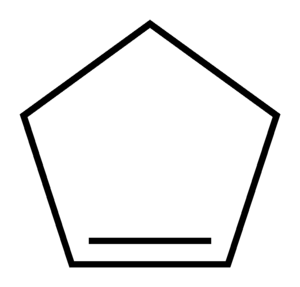
Les composés organiques sont les composés dont un des éléments chimiques constitutifs est le carbone, à quelques exceptions près. Ces composés peuvent être d’origine naturelle ou produits par synthèse.